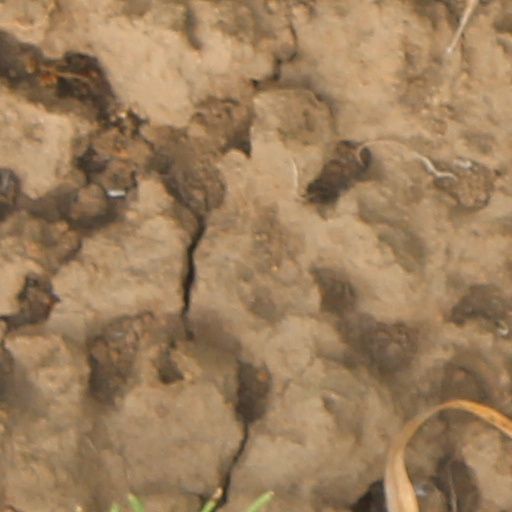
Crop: wheat